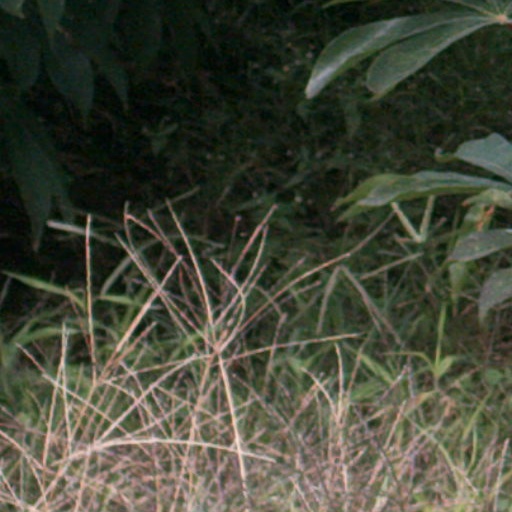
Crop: cassava